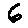
Label: 6